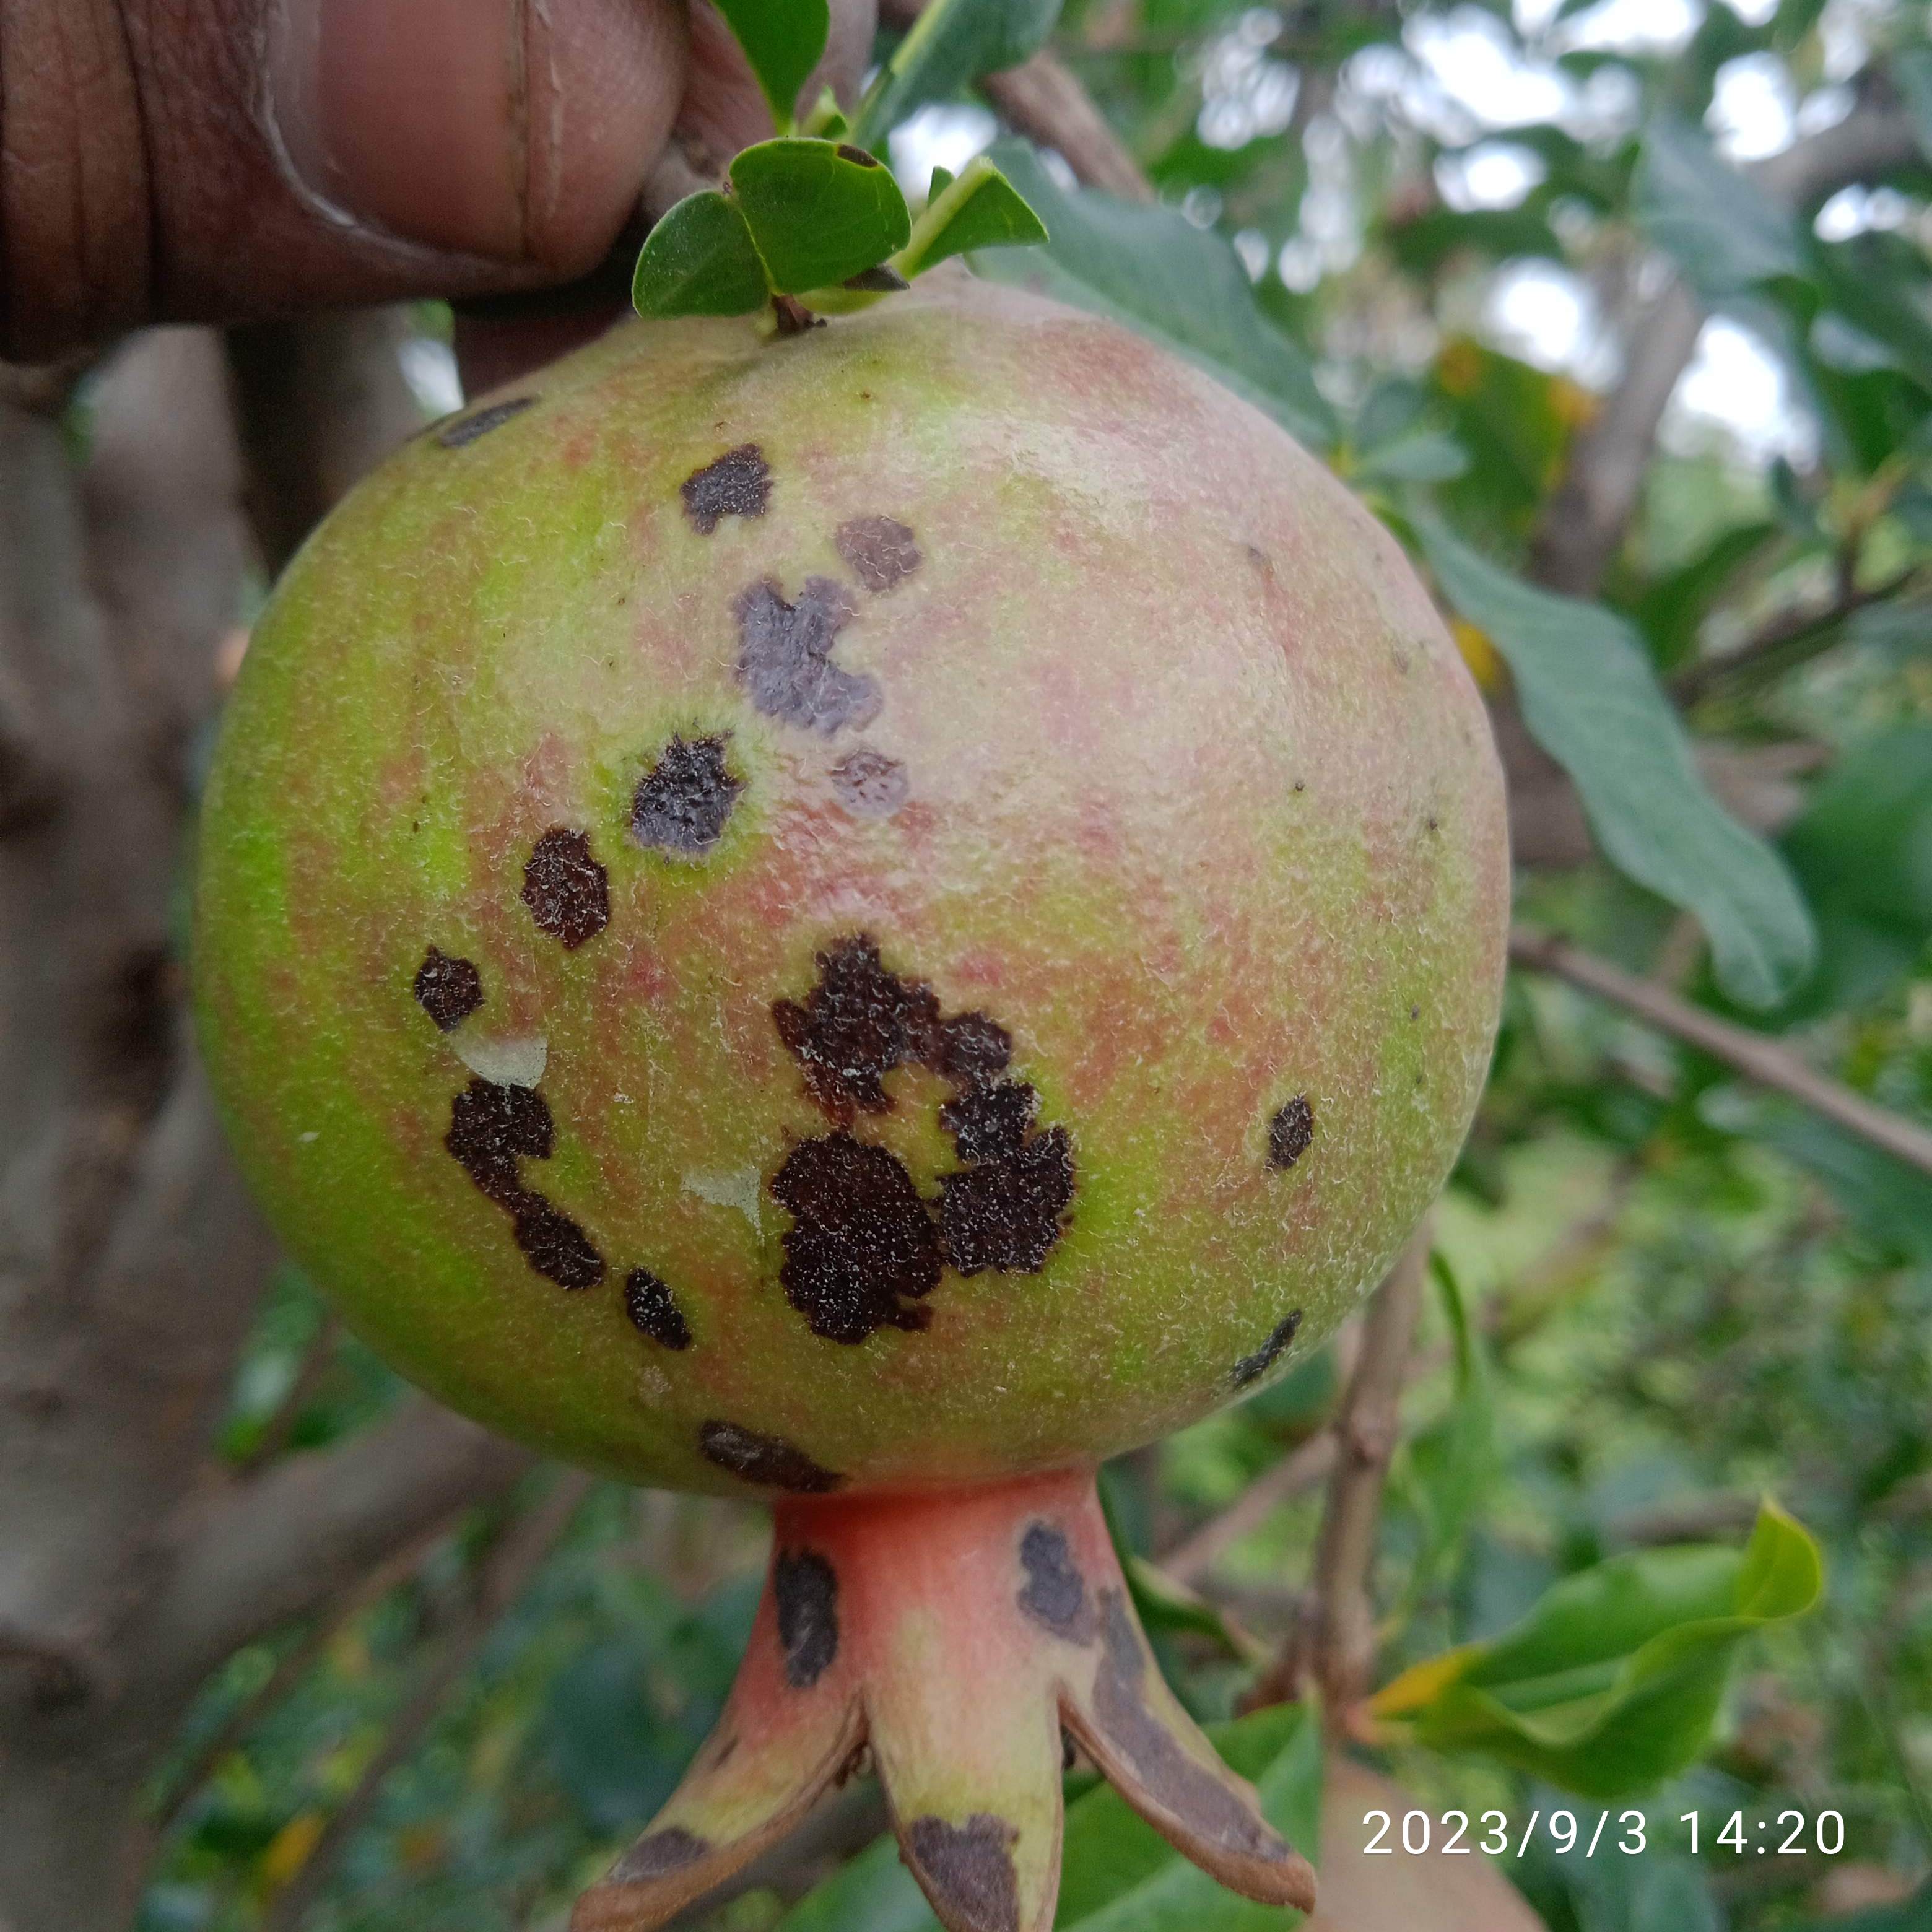
Label: Anthracnose